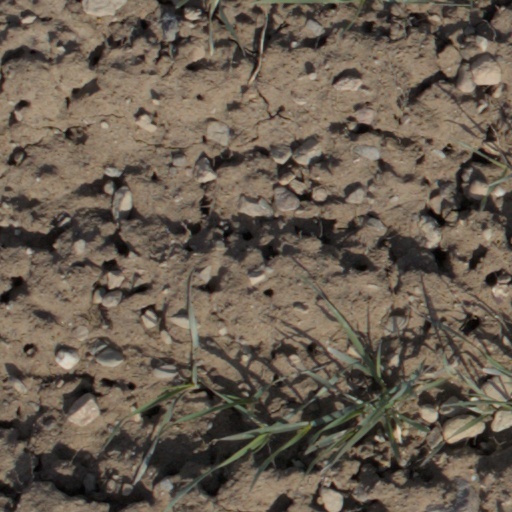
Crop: wheat